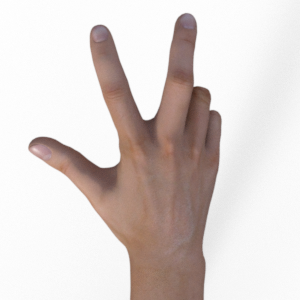
Label: scissors